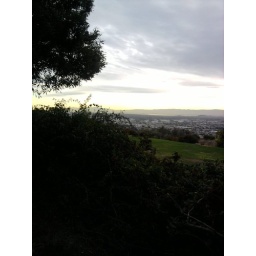
A view of the bay beside a tree in the picnic table area. 6 of 9.